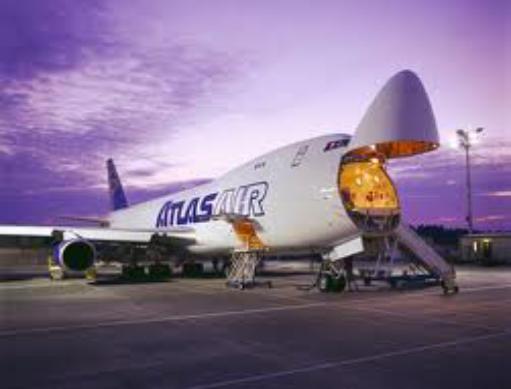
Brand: atlas air
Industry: Transportation